52nd (Manchester) Field Regiment, Royal Artillery

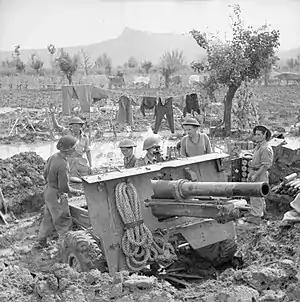
A 25-pounder crew in a waterlogged position in Italy, 1944.

8th Indian Division returned to the front line with XIII Corps in the Elsa Valley later in July. The corps employed its overwhelming superiority in artillery to drive towards Florence, which the Germans evacuated. The forces then had to be regrouped to attack the Gothic Line in Operation Olive. 8th Indian Division crossed the River Arno in a preliminary operation on 21 August, and then advanced into the roadless mountains where it could not take its artillery. It captured Monte Femmina Morta on 18 September, easing the advance through the Casaglia Pass. Afterwards it advanced down the Faenza road, opening the routes into the Lamone Valley for heavy equipment and supplies, but further progress through the mountains was slow. The gunners had particular problems in firing over crests to hit targets behind. The division maintained pressure on the German positions during October to prevent them moving troops elsewhere. Artillery ammunition had to be rationed from November, but 8th Indian Divisional Artillery, operating in the critical junction between Eighth Army and Fifth US Army, was exempt and received ample supplies. The division kept up small offensive operations into the winter, despite the supply difficulties in the mountains. On 26 December the Germans launched a counter-attack (the Battle of Garfagnana) between Lucca and Pistoia towards Livorno, but 8th Indian Division had already been rushed west to bolster the US sector concerned. The Germans broke through until they were stopped at the Indians' positions, when 8th Indian Division took over control of the sector, but the German attack was not pressed. The division was relieved for rest on 8 January 1945.